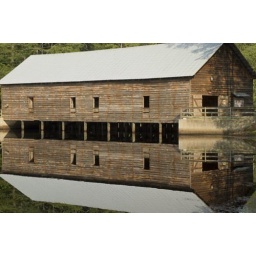
same bridge as previous ones but this time I got in tight for the reflection in the water